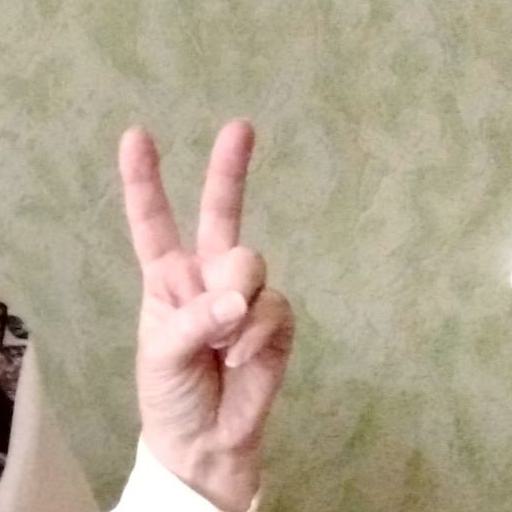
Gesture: peace